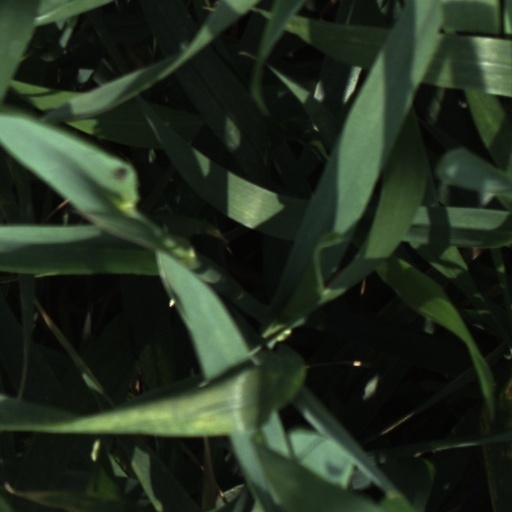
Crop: wheat